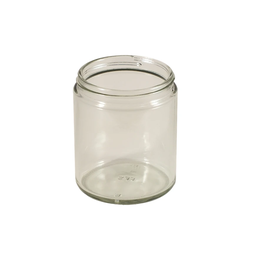
Label: glass